Mike Feldman

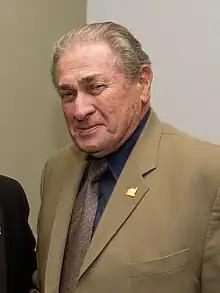
Feldman in 2003

Michael C. Feldman (December 29, 1927 – May 10, 2023) was a Canadian politician in Toronto, Ontario. He was a municipal councillor from 1992 to 2010, and served as deputy mayor from 2003 to 2006.